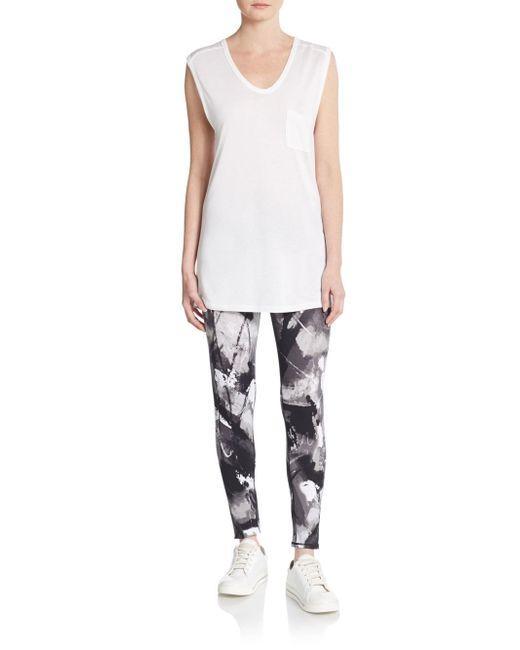
Ärmelloses loose Fit weißes Top für Damen